William Wadham (died 1452)

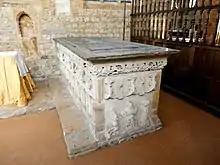
Chest tomb of William Wadham (died 1452), Wadham Chapel (north transept), St Mary's Church, Ilminster, looking eastward

William Henry Hamilton Rogers in 1888, wrote as follows regarding the monument to William Wadham (died 1452):